Irja Seurujärvi-Kari

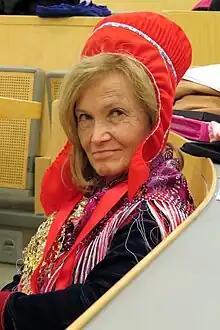
Irja Seurujärvi-Kari in 2019

Irja Seurujärvi-Kari (born 21 March 1947, Utsjoki) is a Finnish Sámi politician and academic.